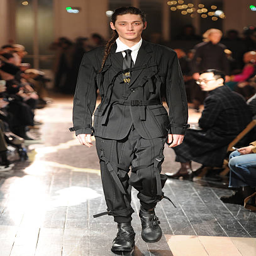
a model walks the runway at the fashion show during paris menswear fashion week .